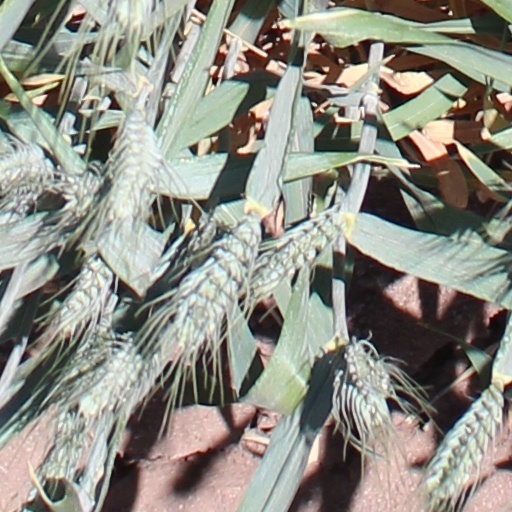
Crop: wheat